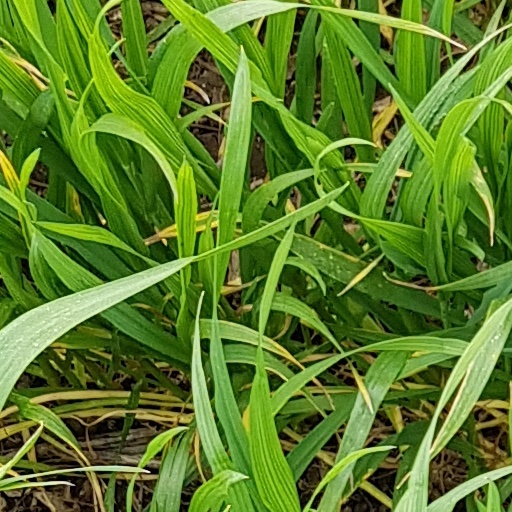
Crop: wheat